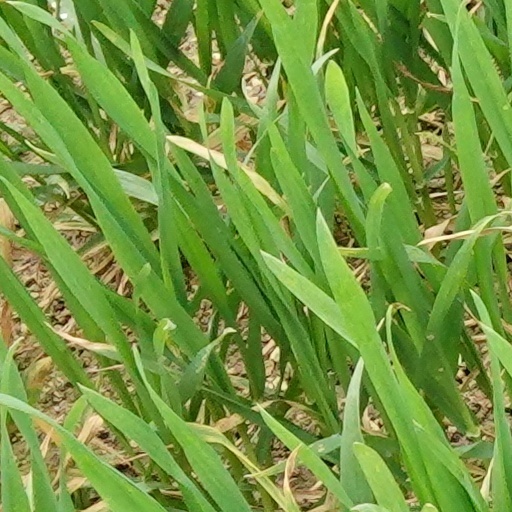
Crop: wheat